Engineering

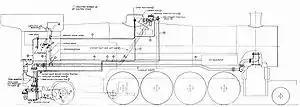
A drawing for a steam locomotive. Engineering is applied to design, with emphasis on function and the utilization of mathematics and science.

Engineers use their knowledge of science, mathematics, logic, economics, and appropriate experience or tacit knowledge to find suitable solutions to a particular problem. Creating an appropriate mathematical model of a problem often allows them to analyze it (sometimes definitively), and to test potential solutions.